Hart Schaffner Marx

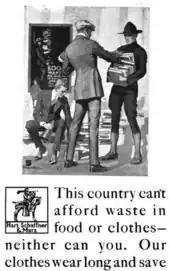
Hart Schaffner & Marx advertisement by John E. Sheridan, 1919

On May 10, 1911, after years of steady growth, the partnership was incorporated. During World War I, the company introduced the first tropical worsted suits and the company's facilities were used to produce uniforms.